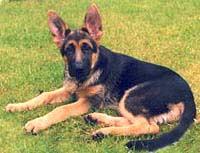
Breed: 211-n000018-German_shepherd